Dracula (1979 film)

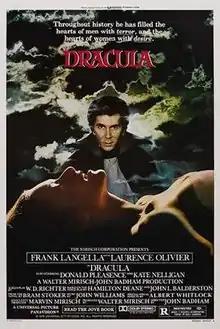
Theatrical release poster

Dracula is a 1979 gothic horror film directed by John Badham. The film starred Frank Langella in the title role as well as Laurence Olivier, Donald Pleasence and Kate Nelligan.